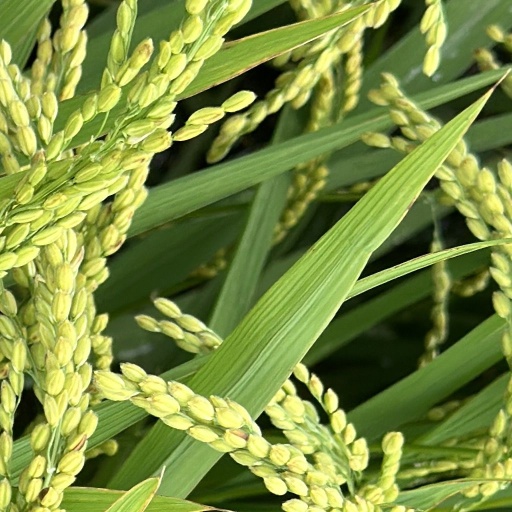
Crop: rice